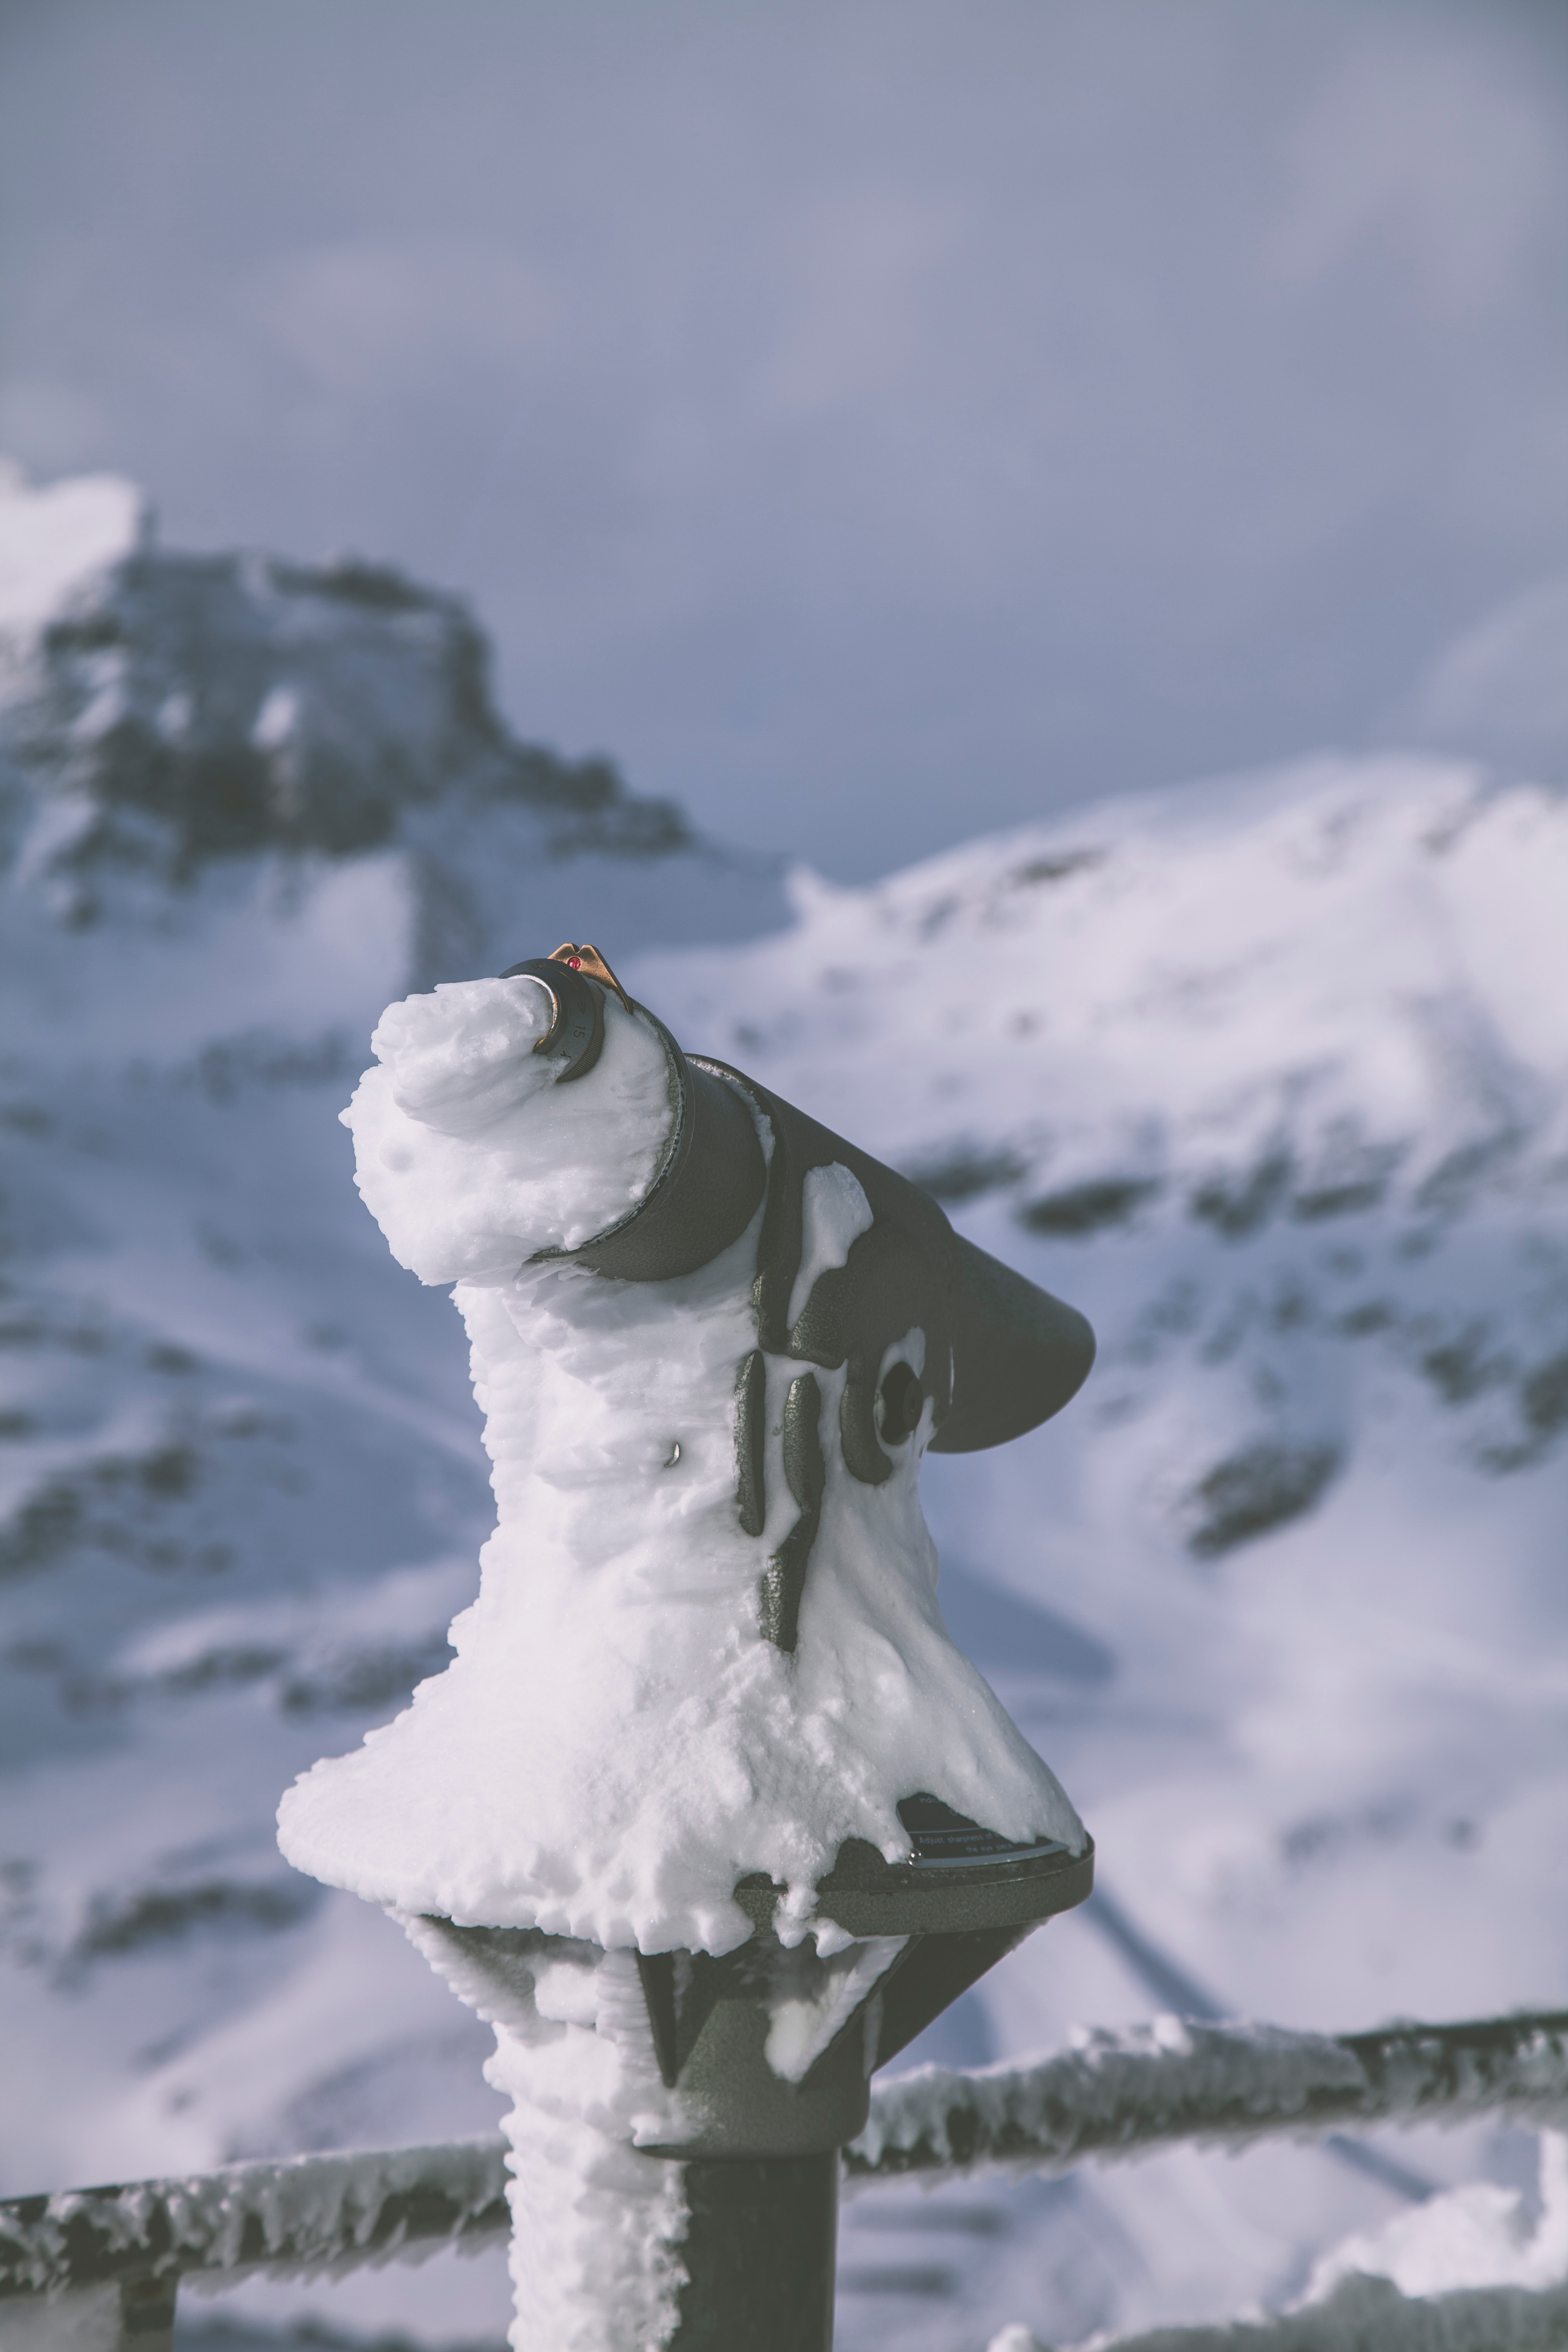
snow, winter, freezing, ice, water, sky, tree, arctic, photography, winter storm, ice cap, blizzard